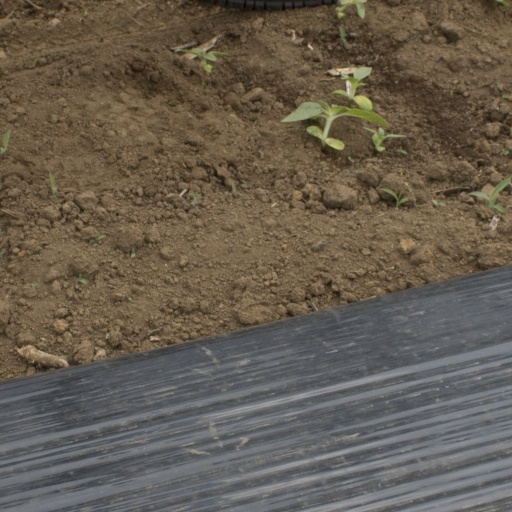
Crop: Jerusalem artichoke